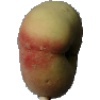
Label: Peach Flat 1